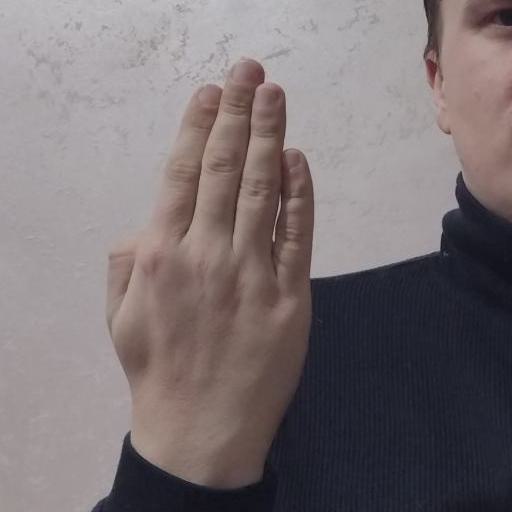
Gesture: stop_inverted